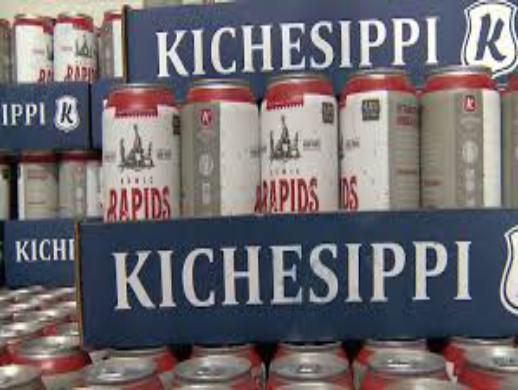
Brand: kichesippi-2
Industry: Food